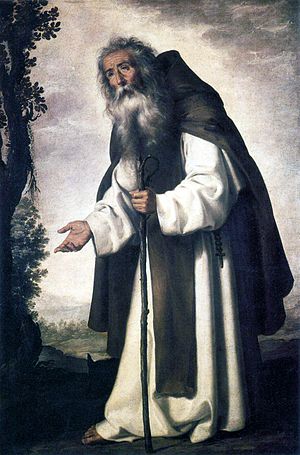
Skapular
Monastisk skapular båret af Antonius den Hellige, oliemaleri af Francisco de Zurbarán opbevaret i Palazzo Pitti i Firenze.
Skapular er en klædningsgenstand, der bæres over skuldrene. Skapular inddeles i to typer: monastisk og andægtig skapular. Begge typer betegnes dog som sakular. Skapular benyttes specielt indenfor den katolske kirke, blandt gejstligheden såvel som menigheden, hvor den er et fysisk udtryk for, at man ønsker at vise Gud og sine medmennesker, at man vil forsøge at frigøre sig fra synd.